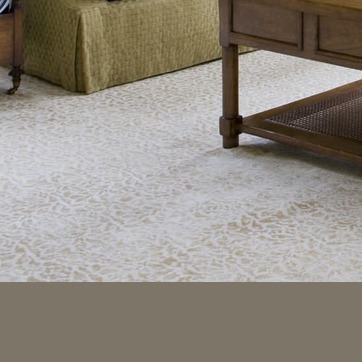
Material: carpet